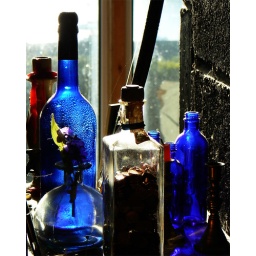
The blue niche in a friend of mine's house in the evening's sun.